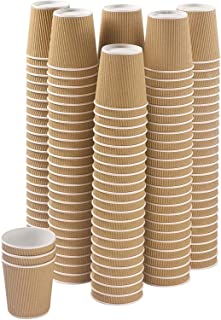
Label: paper